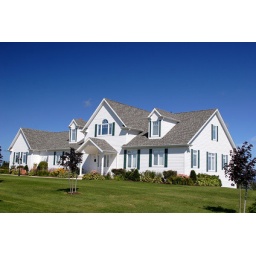
An upscale executive home surrounded by a lush green lawn.